Gaulish

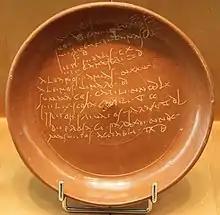
Gaulish cursive script on terra sigillata from La Graufesenque

Gaulish inscriptions are edited in the "Recueil des inscriptions gauloises" (RIG), in four volumes, comprising text (in the Latin, Greek, and Etruscan alphabets) written on public monuments, private "instrumentum", two calendars, and coins.